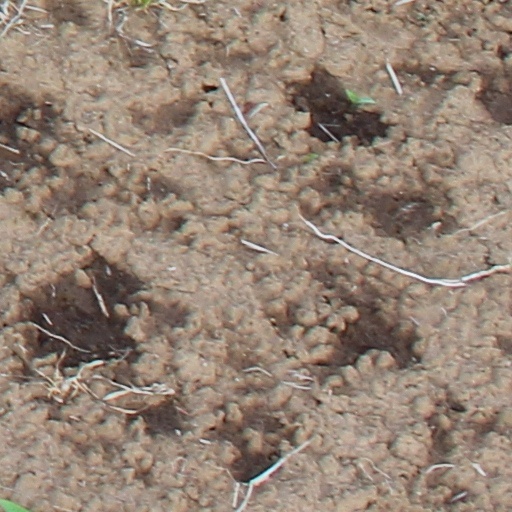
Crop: wheat